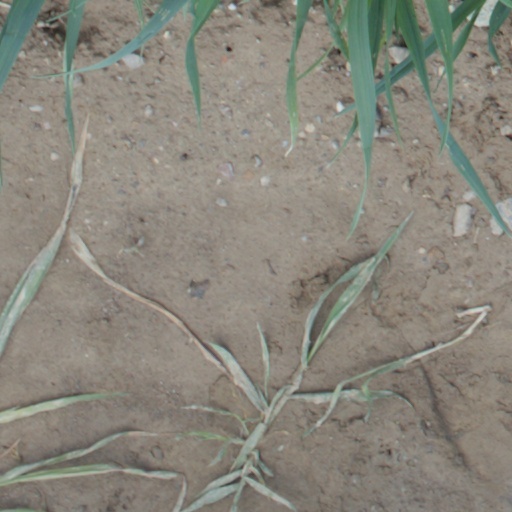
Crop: wheat